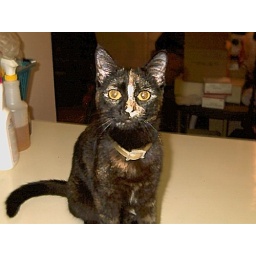
This cat is very small see the squirt bottle in the background and she is fully grown.